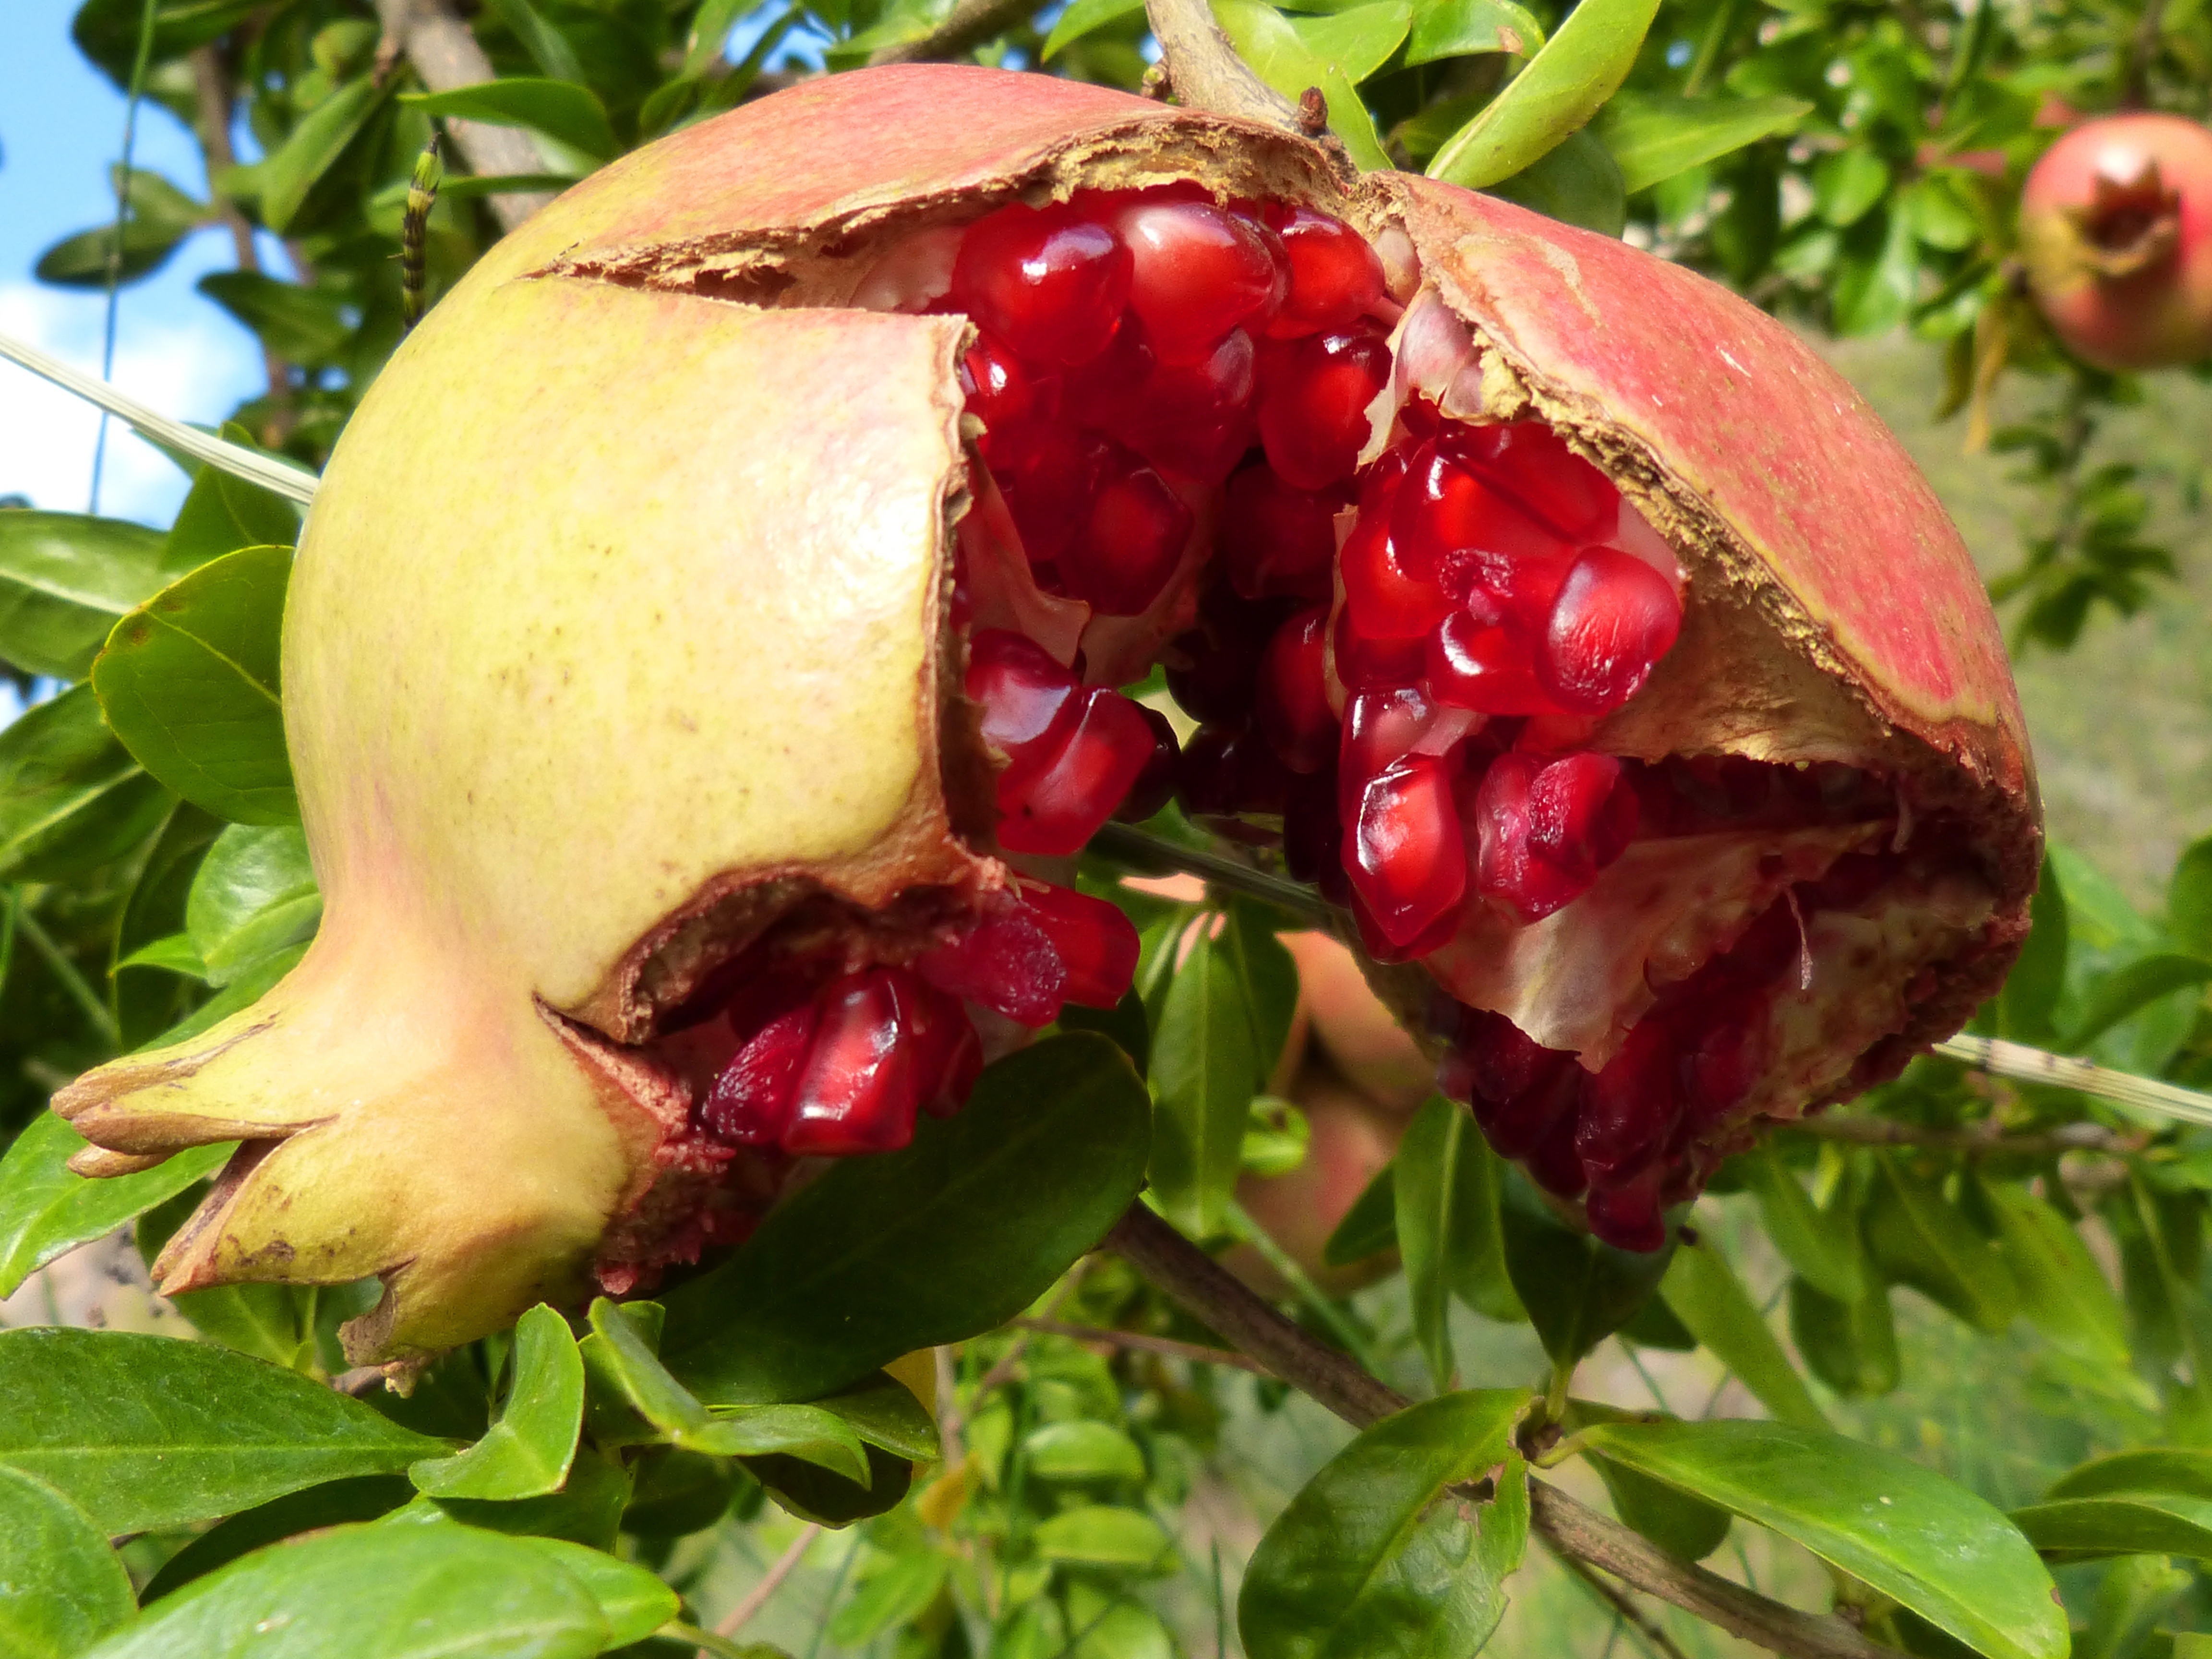
open, plant, fruit, berry, flower, food, produce, pomegranate, shrub, granada, strawberries, flowering plant, rose family, magrana, grow up, land plant